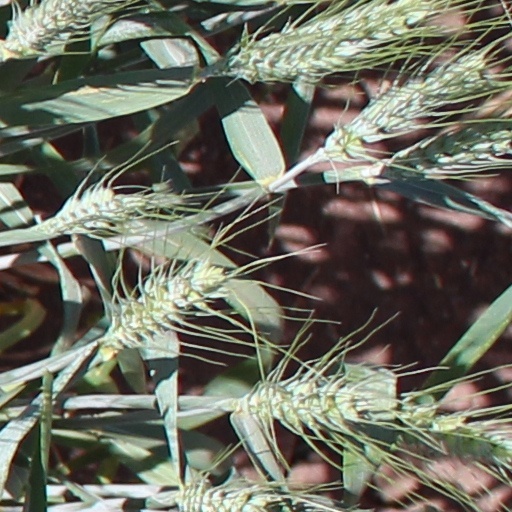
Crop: wheat